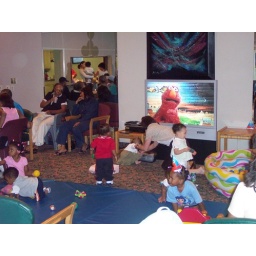
Sesame Street on the tube, kid music in the CD player, tumbling mats on the floor and a ball pool! Toddler Heaven!